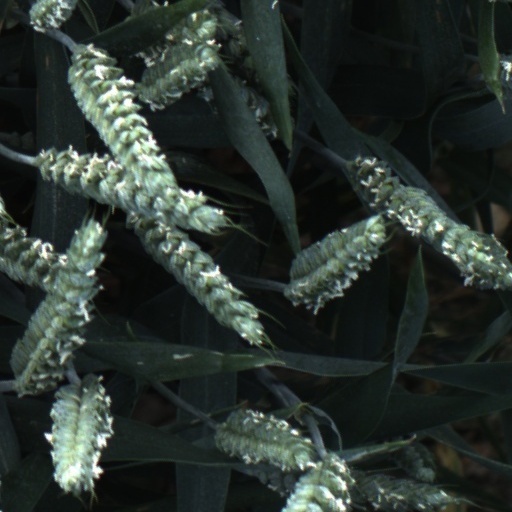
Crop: wheat